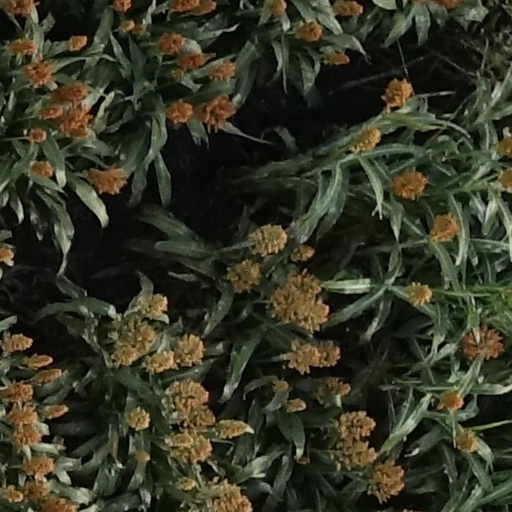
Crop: sorghum